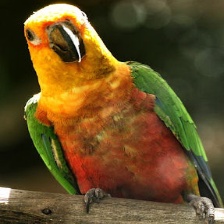
Species: JANDAYA PARAKEET
Scientific name: ARATINGA JANDAYA